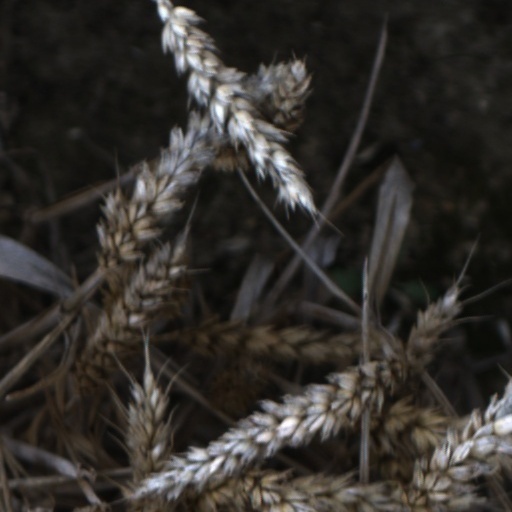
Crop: wheat